GER Class C32

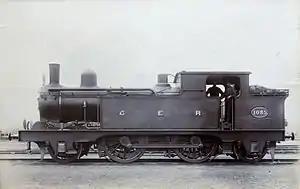
GER 1085, one of the condenser-fitted R33 batch in an undated photograph

The GER Class C32 was a class of fifty steam locomotives designed by James Holden and built by the company's Stratford Works between 1892 and 1902. They all passed to the London and North Eastern Railway at the 1923 grouping and received the classification F3.